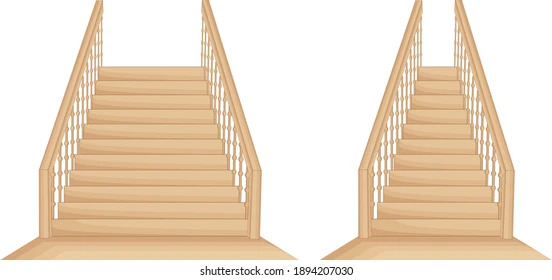
Adjective: narrower
Antonym: wider